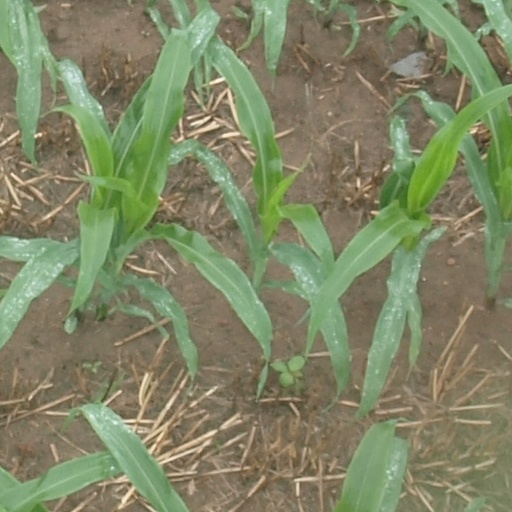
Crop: maize; corn